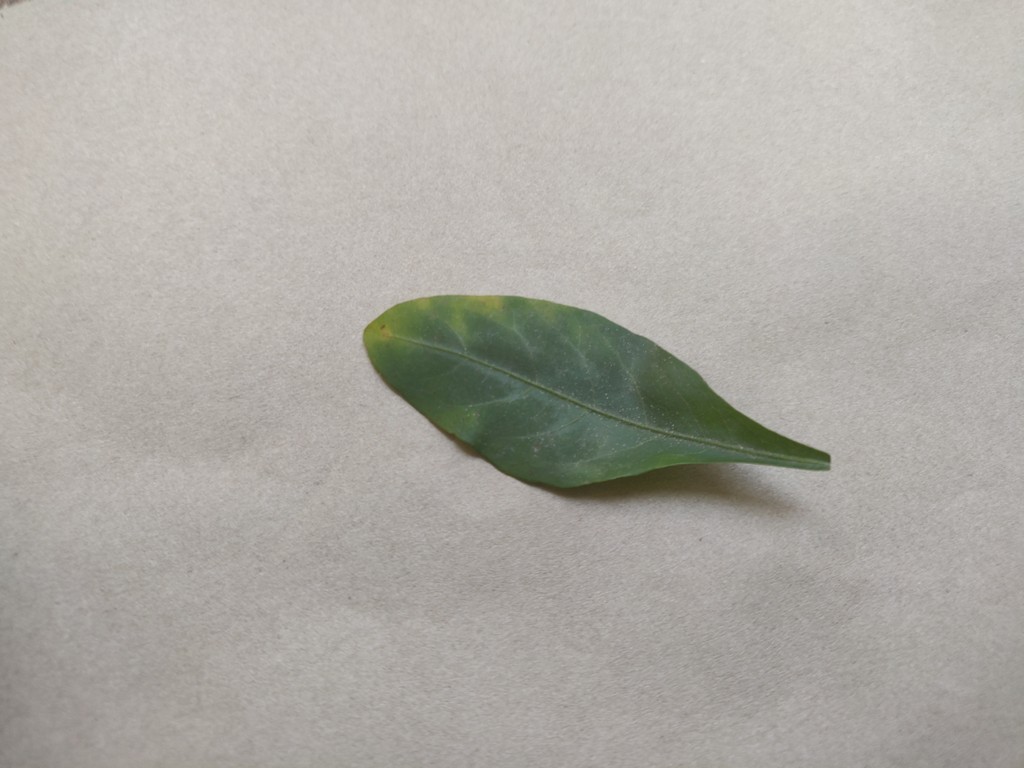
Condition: Unhealthy
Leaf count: single
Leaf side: front